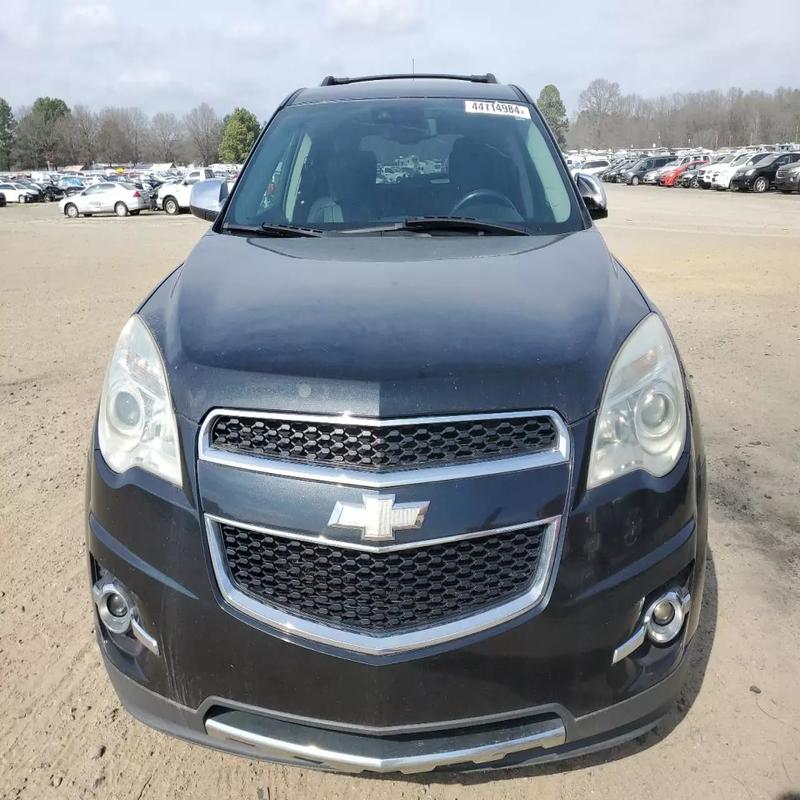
Aucun dommage détecté.
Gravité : aucun